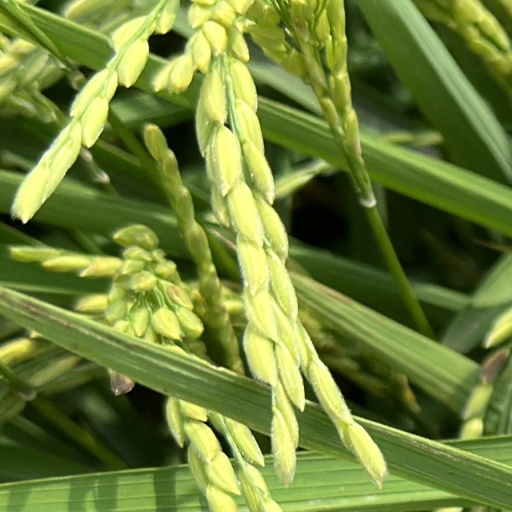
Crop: rice